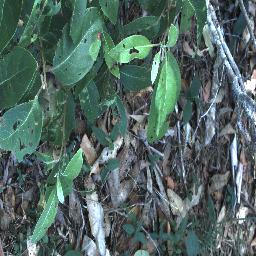
Label: negative